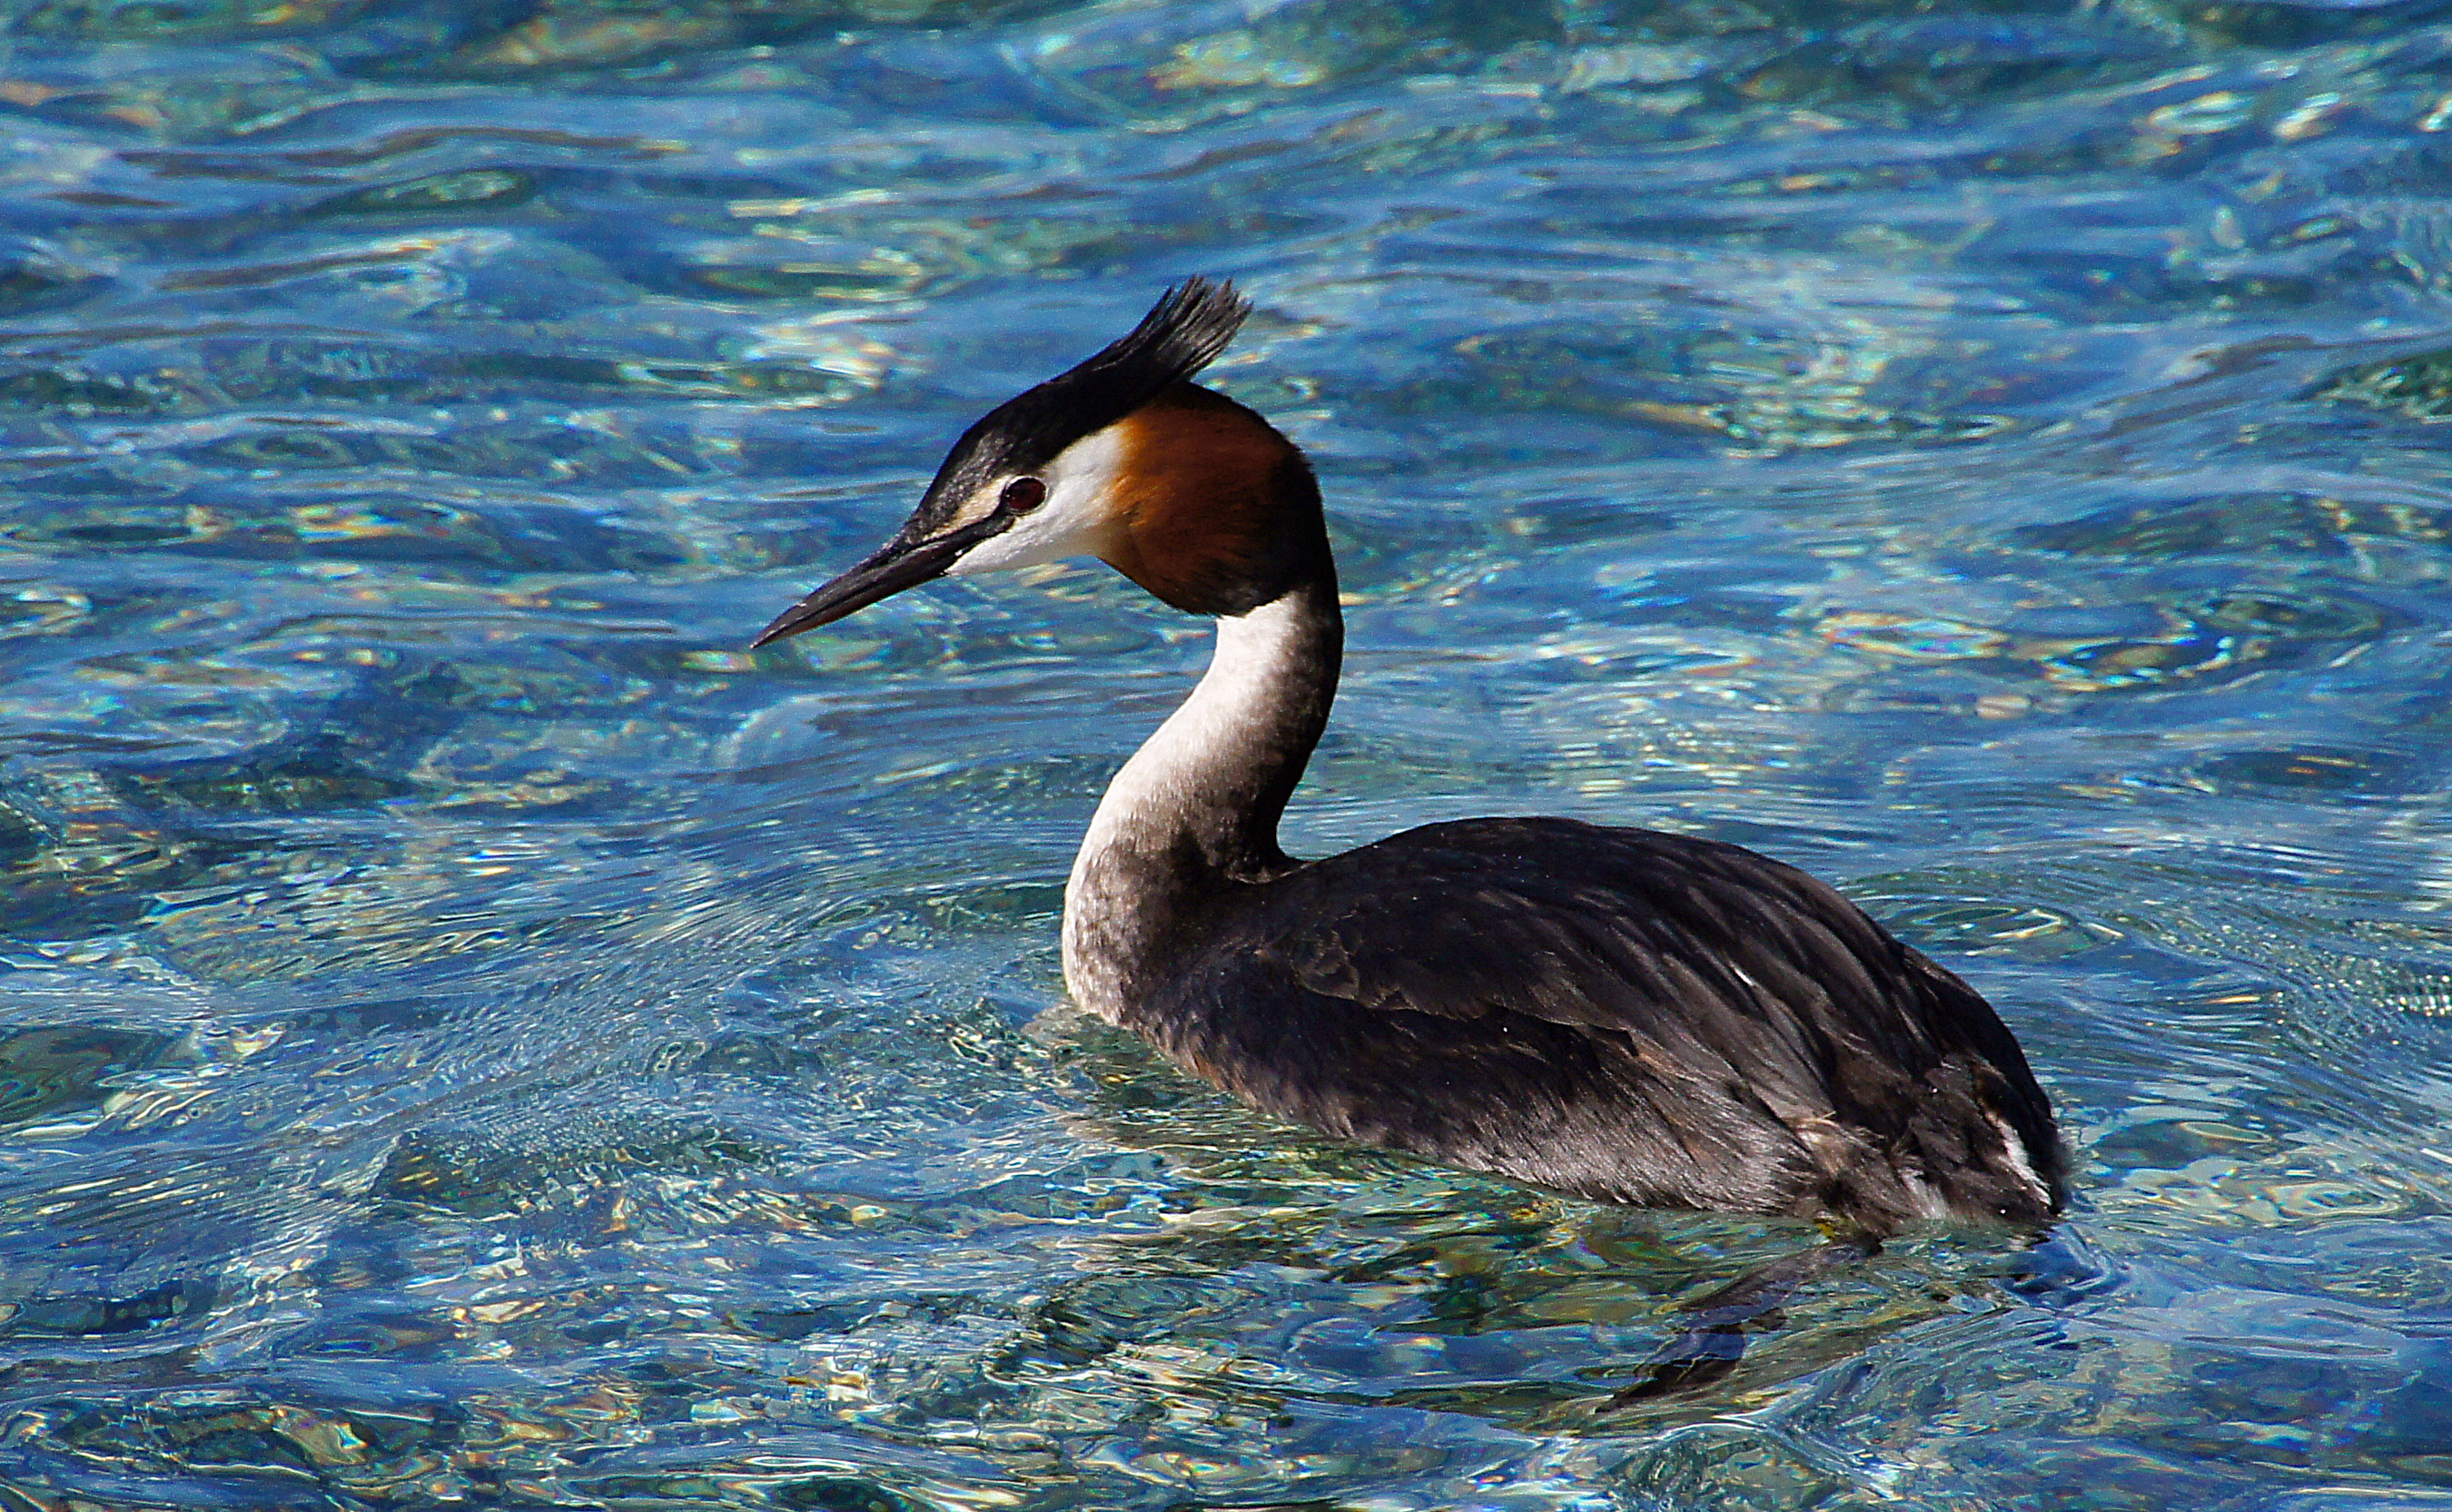
water, bird, wildlife, beak, fauna, vertebrate, cormorant, newzealandbirds, sonydslra580, grebe, tamron18270mmpzd, water bird, mergus, seaduck